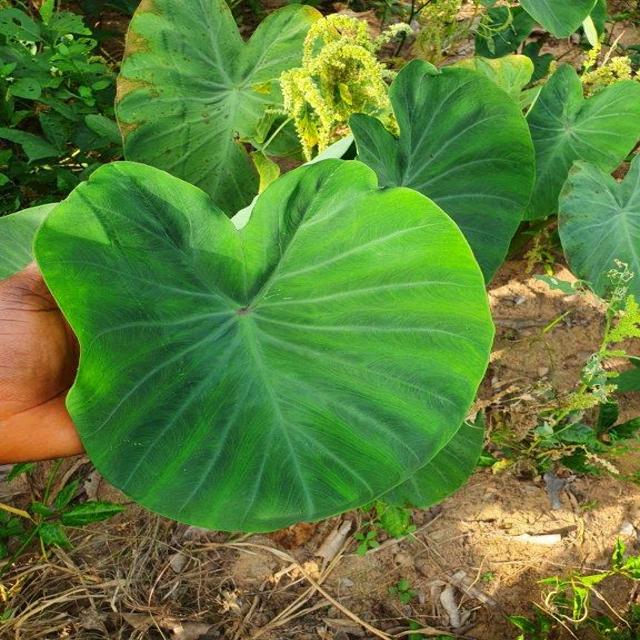
Label: Healthy